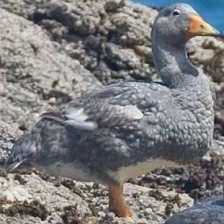
Species: STEAMER DUCK
Scientific name: TACHYERES
ImageNet parent category: drake